Tabitha St. Germain

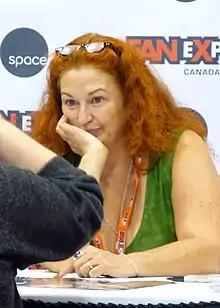
St. Germain in 2014

Tabitha St. Germain, formerly known as Paulina Gillis and also known as Kitanou St. Germain, is a Canadian actress. She has been actively doing voice-overs for animated series and films, video games, and commercials for over 40 years. Her best-known roles include Fllay Allster in the Ocean dub of "Mobile Suit Gundam SEED", Scary Godmother in the "" television film duology, Heloise in "Jimmy Two-Shoes", Lightning Liz, Nanny Boo Boo, and other various characters on "League of Super Evil", the eponymous character in the PBS Kids series "Martha Speaks", and the speaking voice of , Princess Luna, and Derpy Hooves among other characters in "".